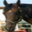
Label: horse